Znesinnia Regional Landscape Park

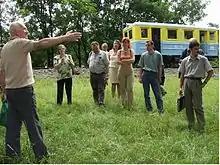
Touristic train on a tour through the park

The park contains an educational center that offers trainings in natural environment monitoring and environmental-friendly management of natural resources to pupils and students. In summer international environmental youth camps are organized.